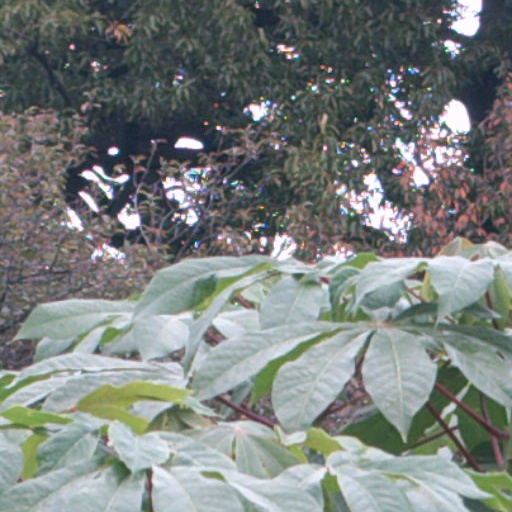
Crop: cassava